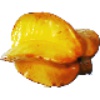
Label: Carambula 1